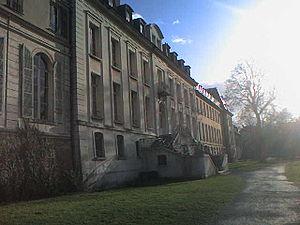
Le château de Morsang-sur-Orge (Essonne, France) vu de côté. Le château abrite une salle de répétition, non visible ici.